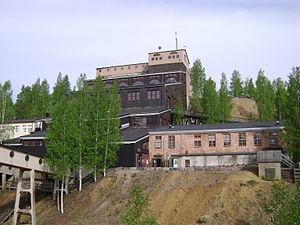
Outokumpu est une ville située dans l'est de la Finlande, dans la province de la Finlande orientale et la région de Carélie du Nord.